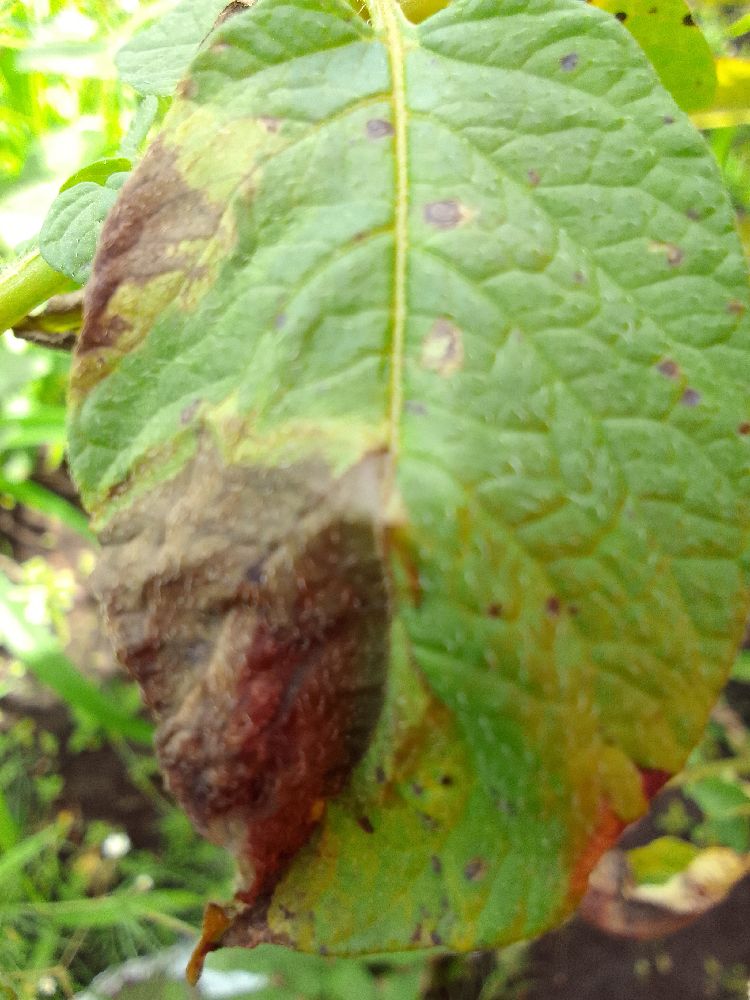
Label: Late blight